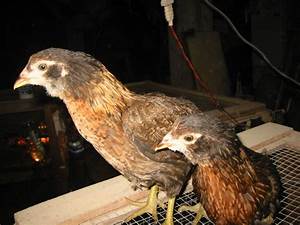
Label: chicken